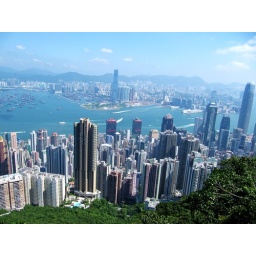
A beautiful clear day walking around the Peak. Stunning views north.